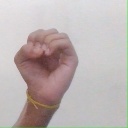
अक्षर: ऊ